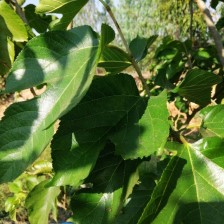
Variety: RedKing